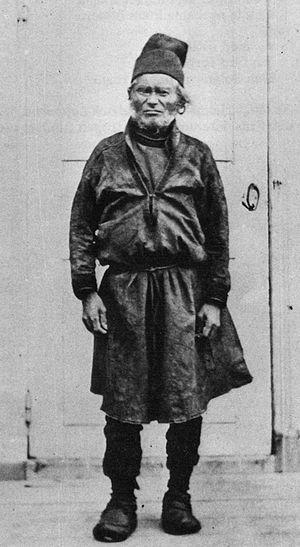
Anders Fjellner, né le 18 septembre 1795 à Ljusnedals församling à Härjedalen et mort le 22 février 1876 à Sorsele församling à Sorsele, est un pasteur et poète lapon de Suède.